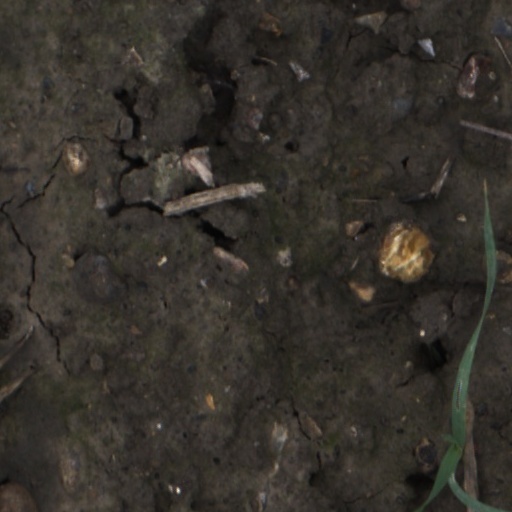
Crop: wheat